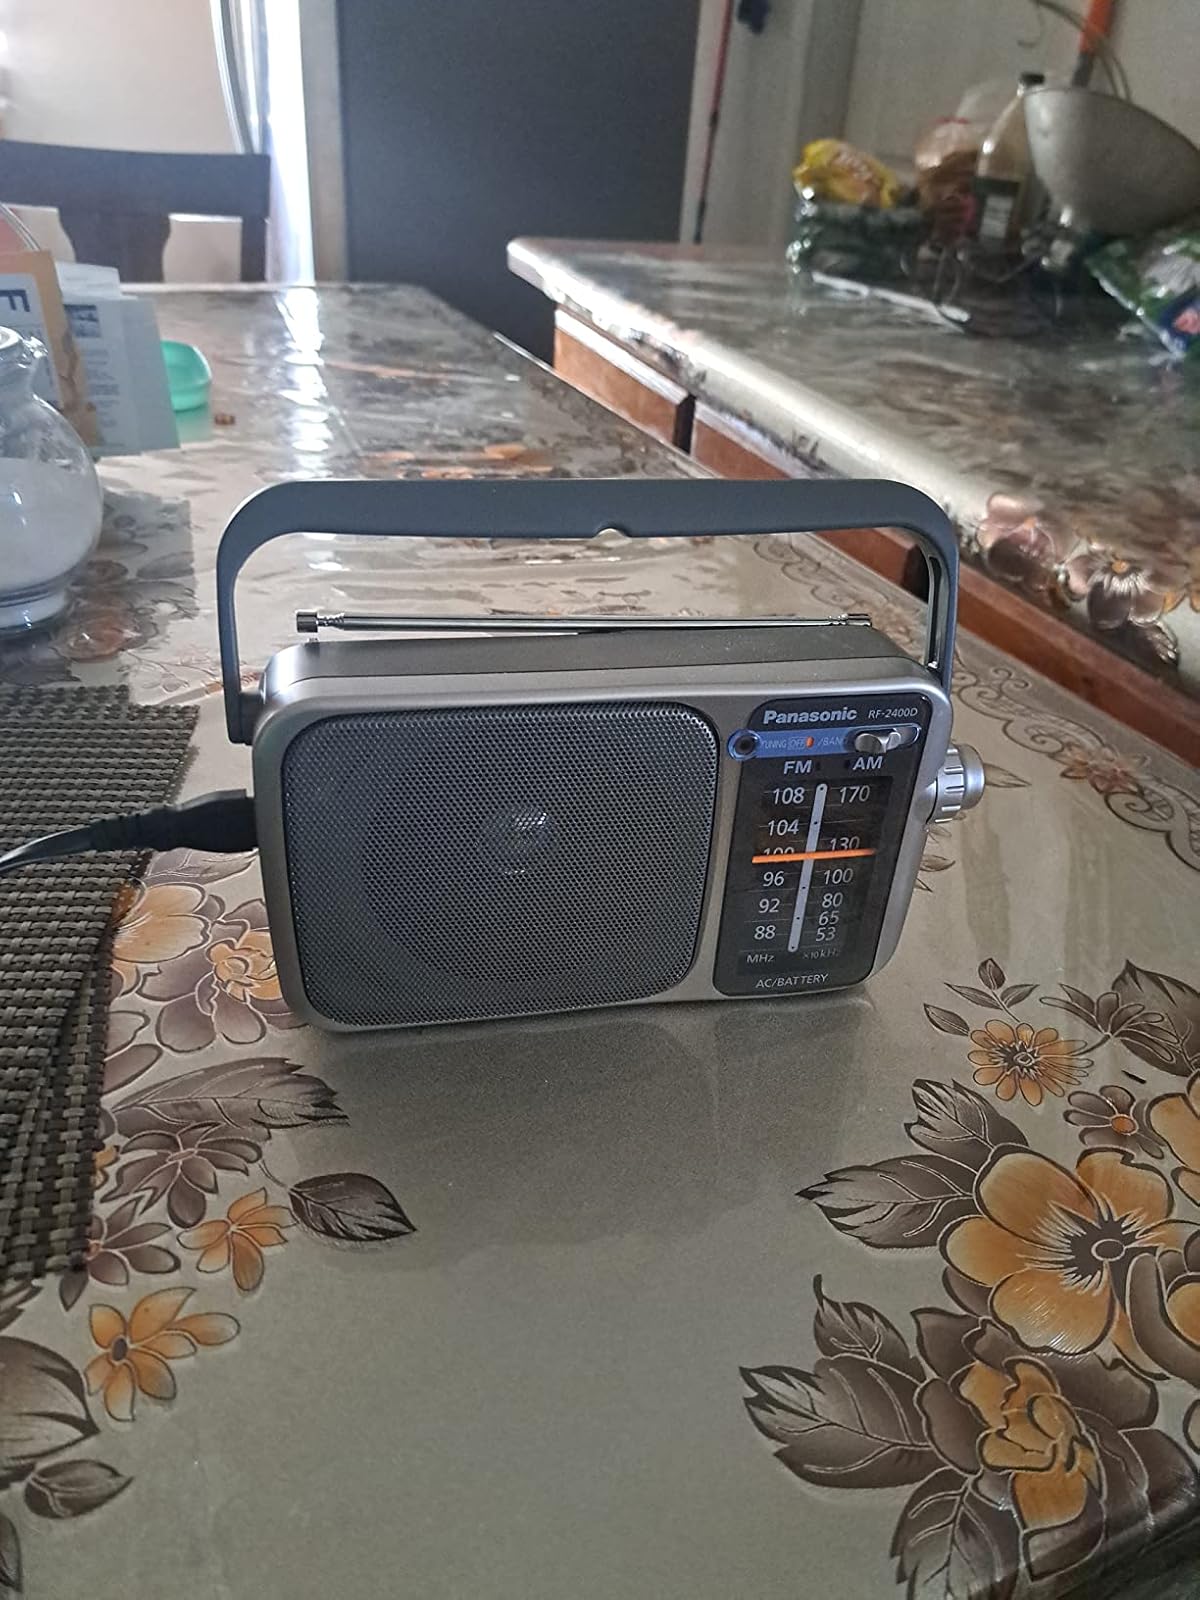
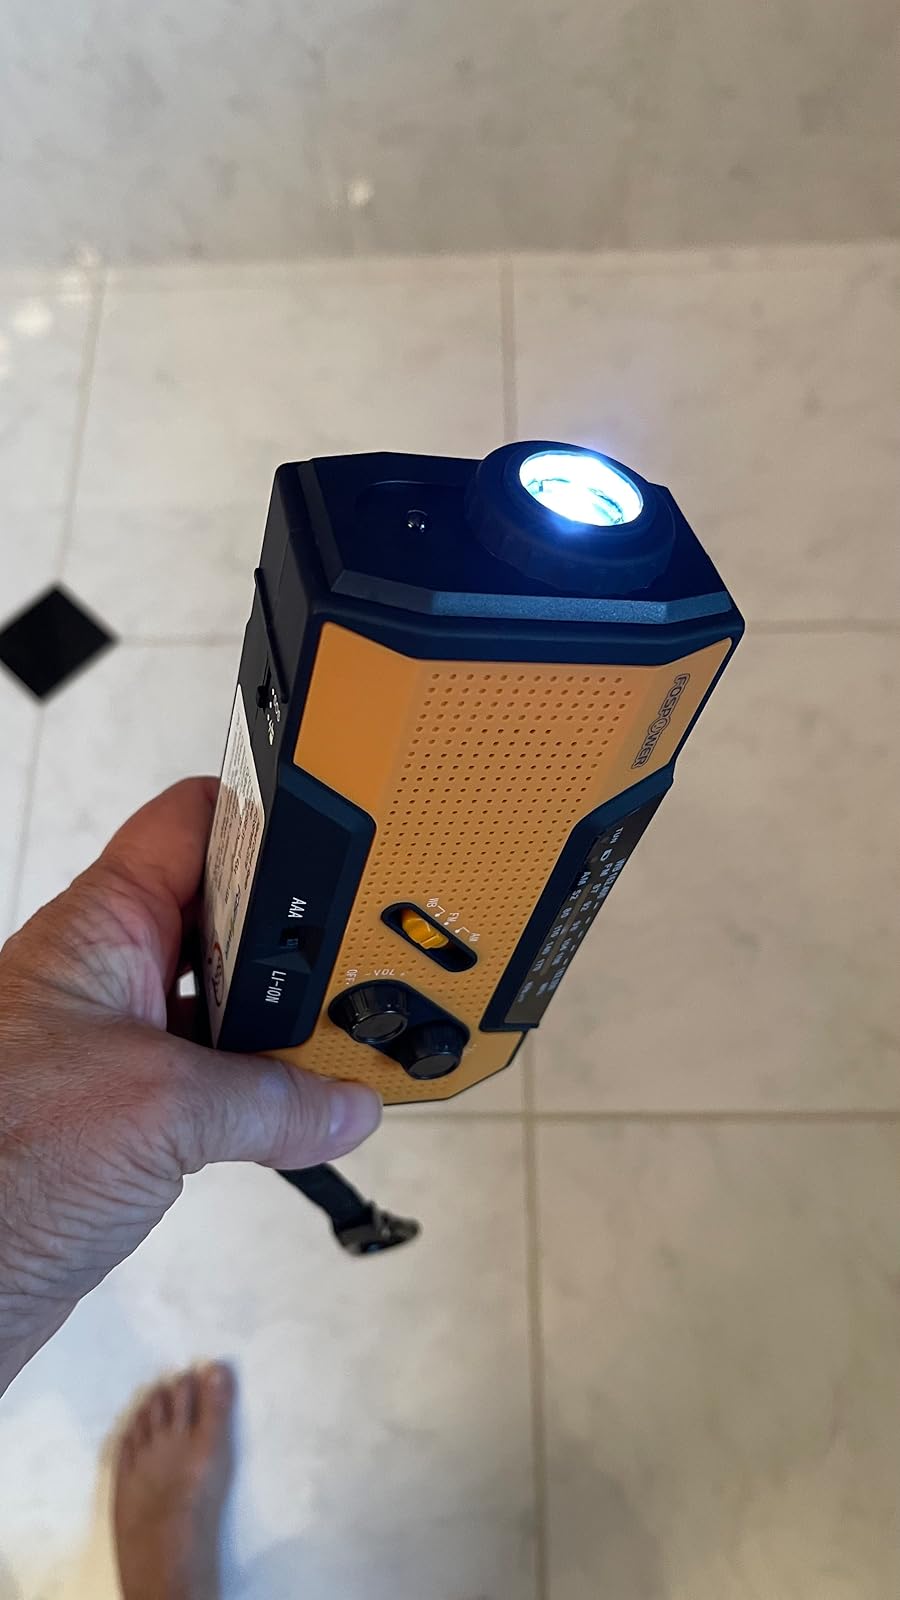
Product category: radio
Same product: no